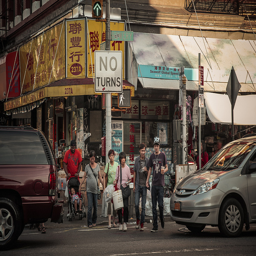
There are group of people crossing the street with cars.
The city has a lot of foot traffic this time of day.
A group of people crossing a busy street between two cars.
A group of people crossing a busy city street.
A group of people crossing a street with some cars.